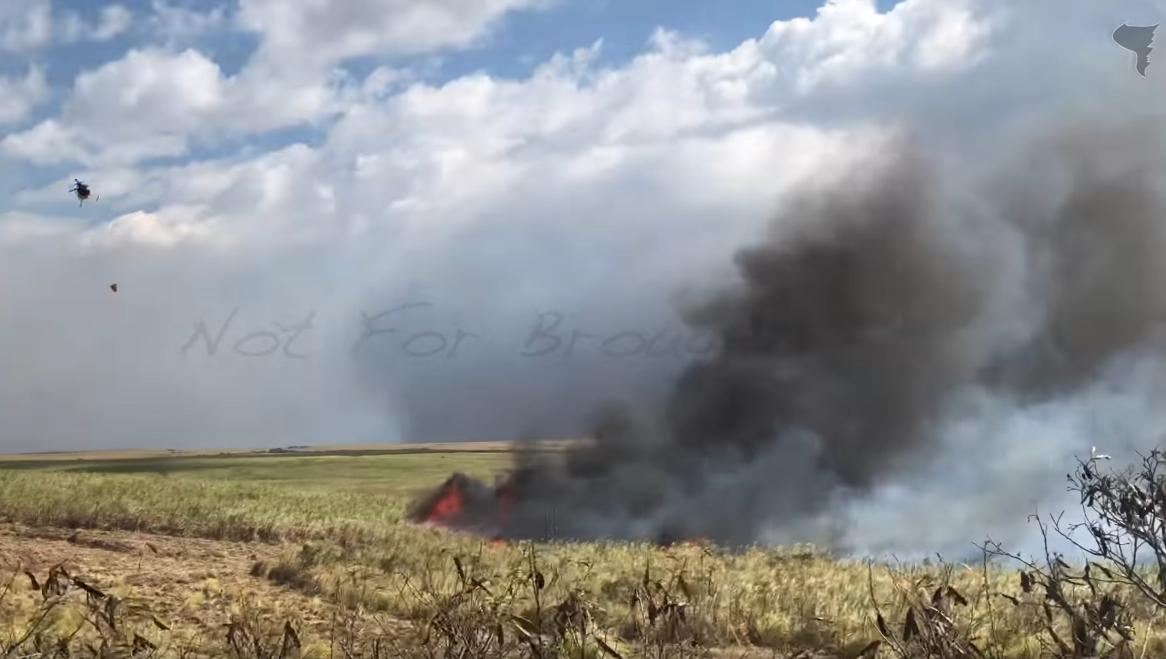
Fire: yes
Smoke: yes